Bimba (film)

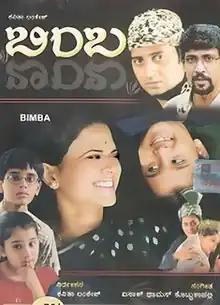
Official poster

Bimba ("The Image") is a 2004 Indian Kannada-language children's drama film directed by Kavitha Lankesh and starring Baby Raksha, Daisy Bopanna, Prakash Raj and Sampath Kumar.